His Best Friend (1929 film)

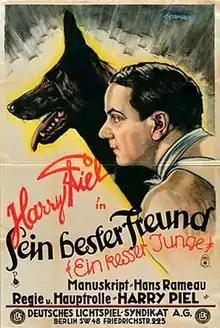

His Best Friend (German: Sein bester Freund) is a 1929 German silent action film directed by and starring Harry Piel and also featuring Dary Holm and Grit Haid. It was shot at the Staaken Studios in Berlin.